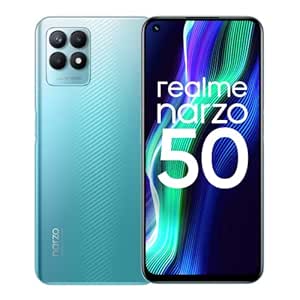
realme narzo 50 (Speed Blue
Category: Electronics
Price: 12999 (list price: 15999)
Rating: 4.2 (13,246 ratings)
About this product: Processor: Octa-core MediaTek Helio G96 gaming processor clocked at 2.05GHz for excellent gaming performance along with a powerful Mali-G57 MC2 GPU.|Display: 6.6 inch FHD+ (2412x1080) display comes with an ultra-smooth 120Hz high refresh rate display and a 90.8% Screen-to-body ratio|50MP + 2MP + 2MP AI triple rear camera setup with 50MP Mode, Ultra Steady Video, Night Mode, Panoramic view| Crystal clear 16MP Selfie Camera|5000mAh Massive Battery with 33W Dart charging support. The 33W Dart charger is included in the box with a USB Type-C cable.|4 GB RAM LPDDR4X Fast memory | 64 GB ROM UFS 2.1